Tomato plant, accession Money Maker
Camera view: vertical (180 deg); turntable rotation: 30 degrees
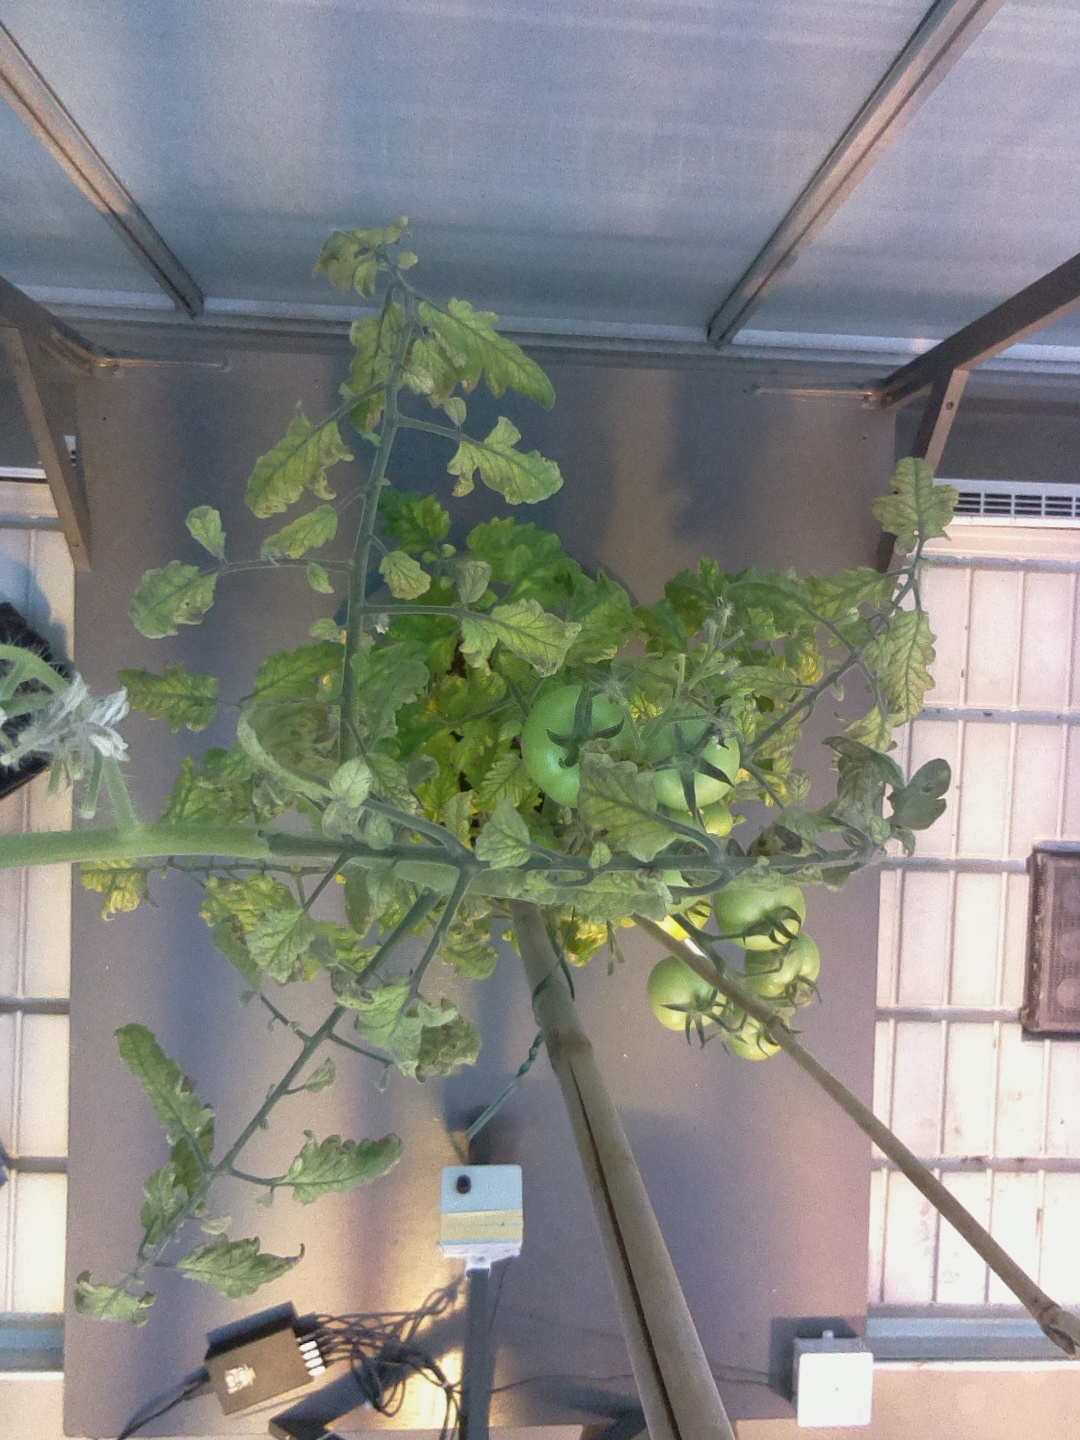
BBCH growth stage 78: 80% -90% of final fruit size